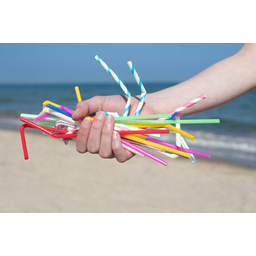
Label: plastic